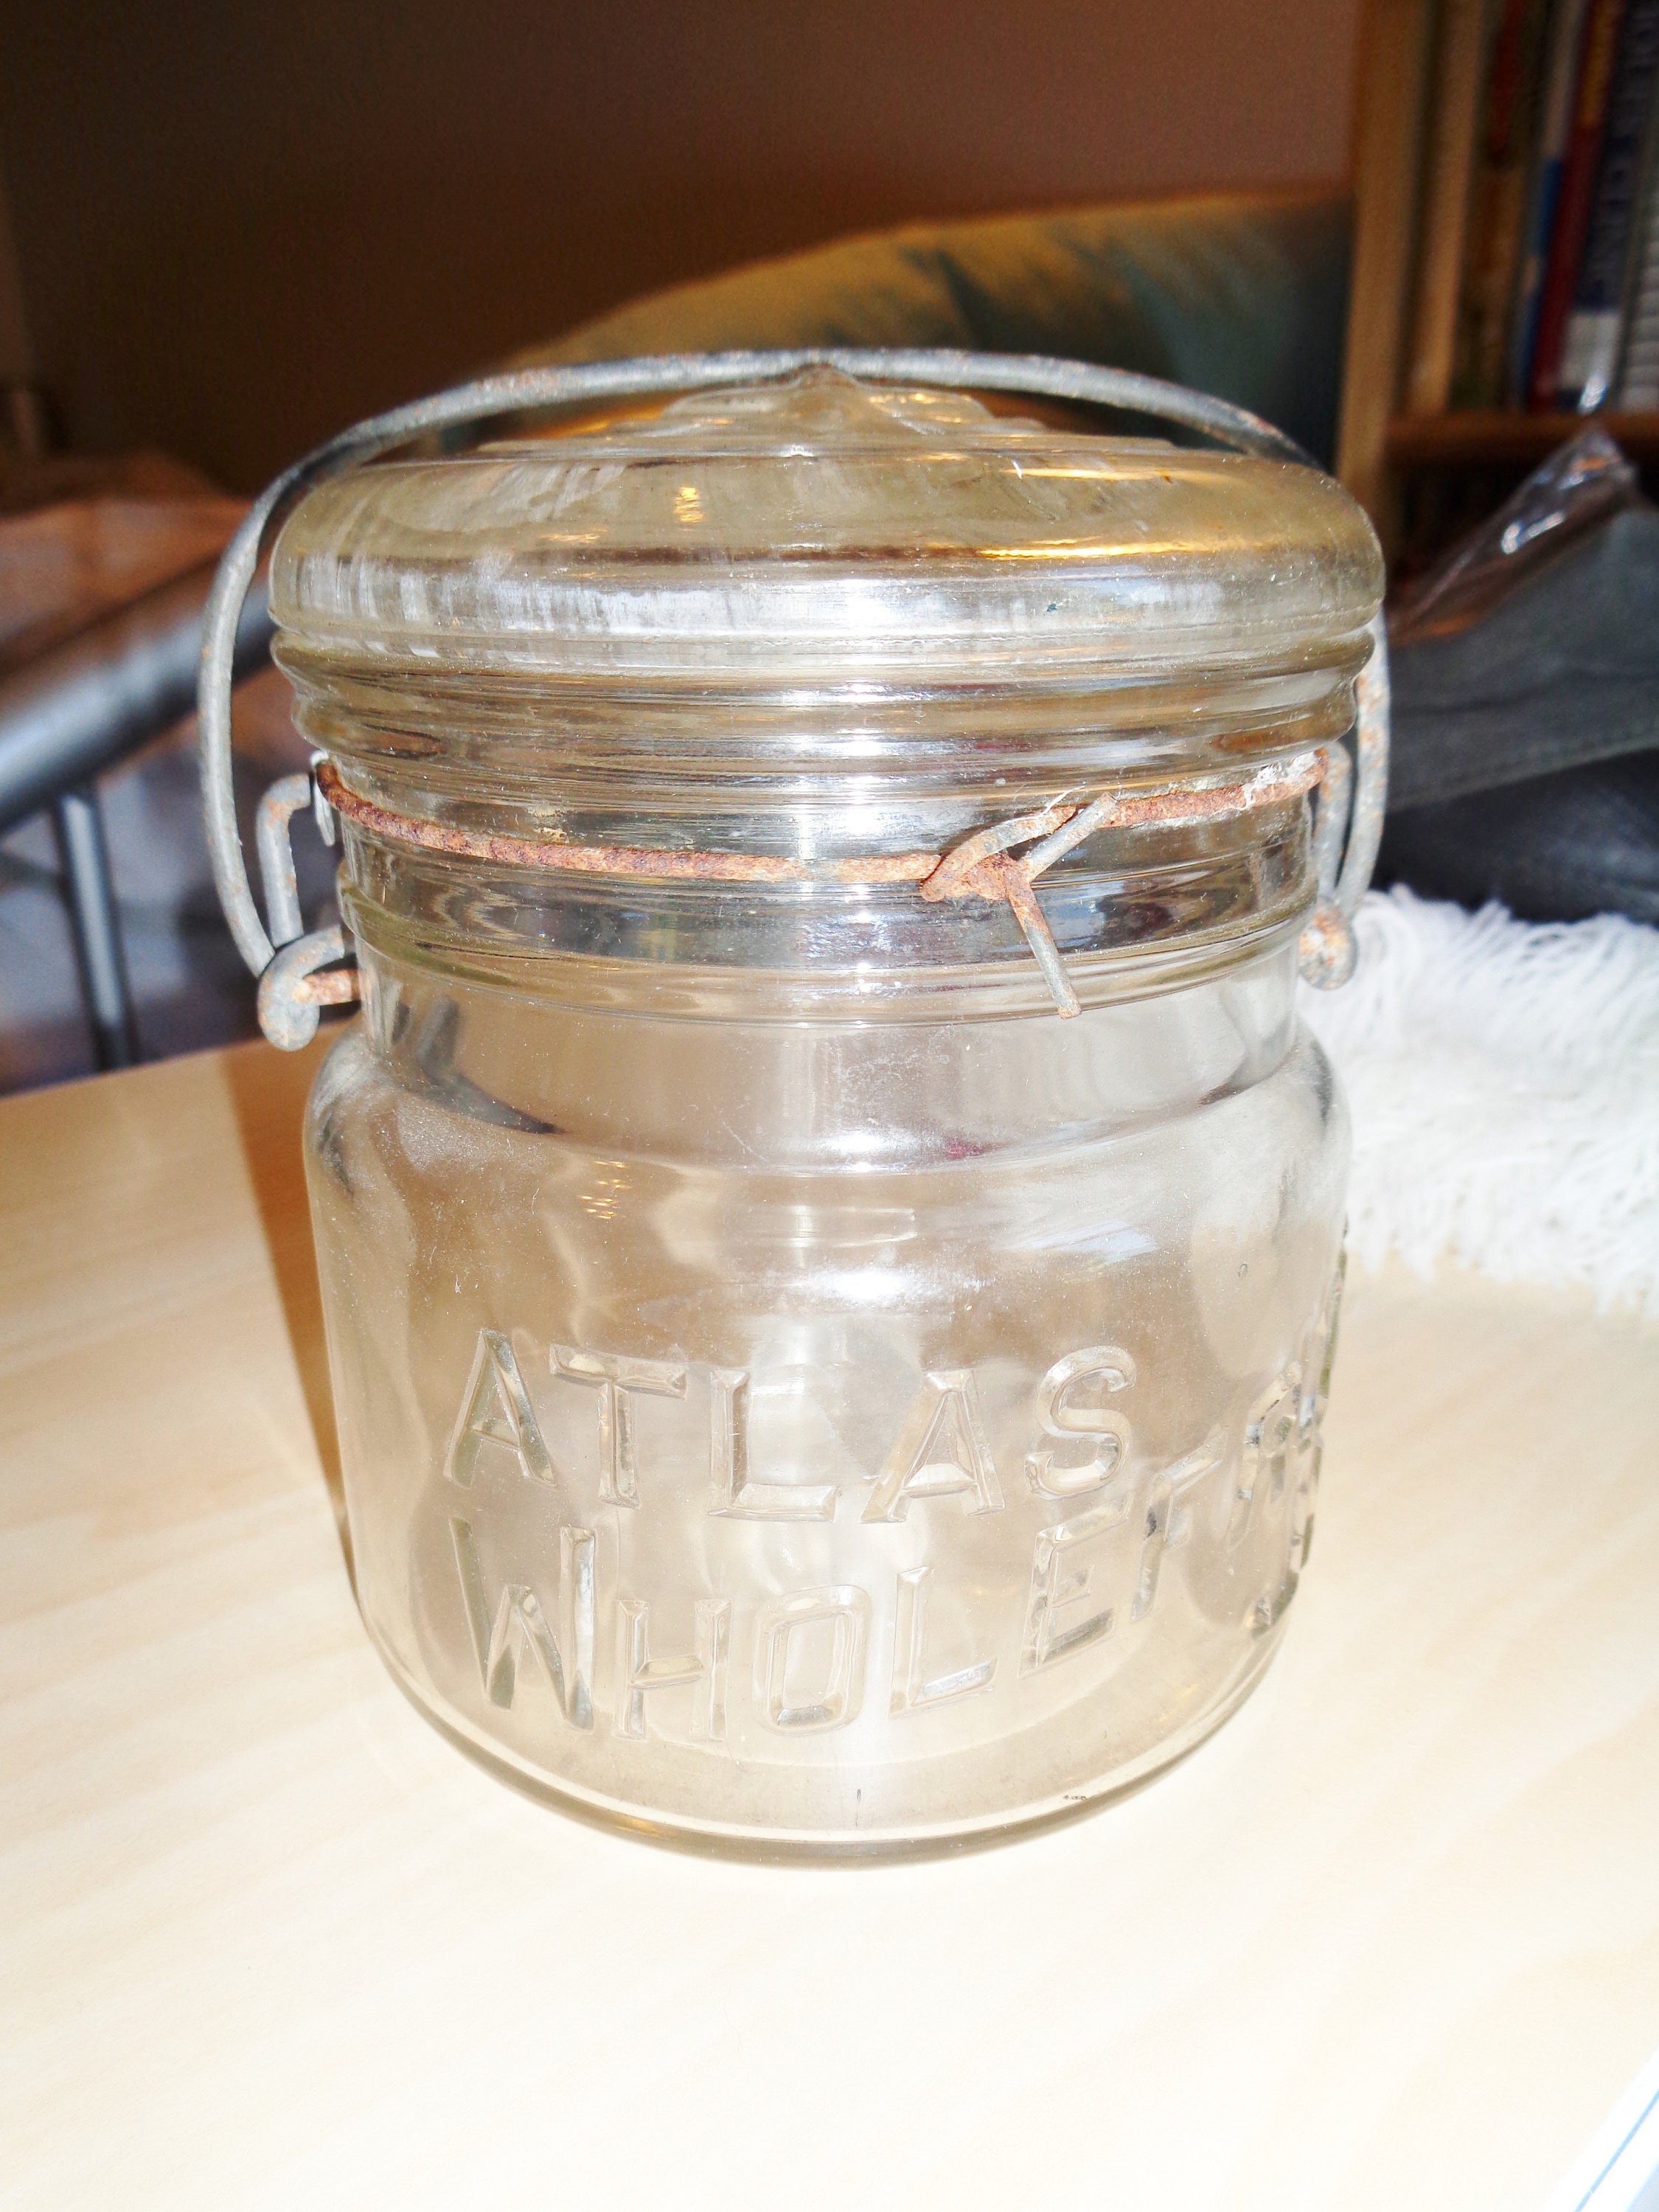
Waste category: glass